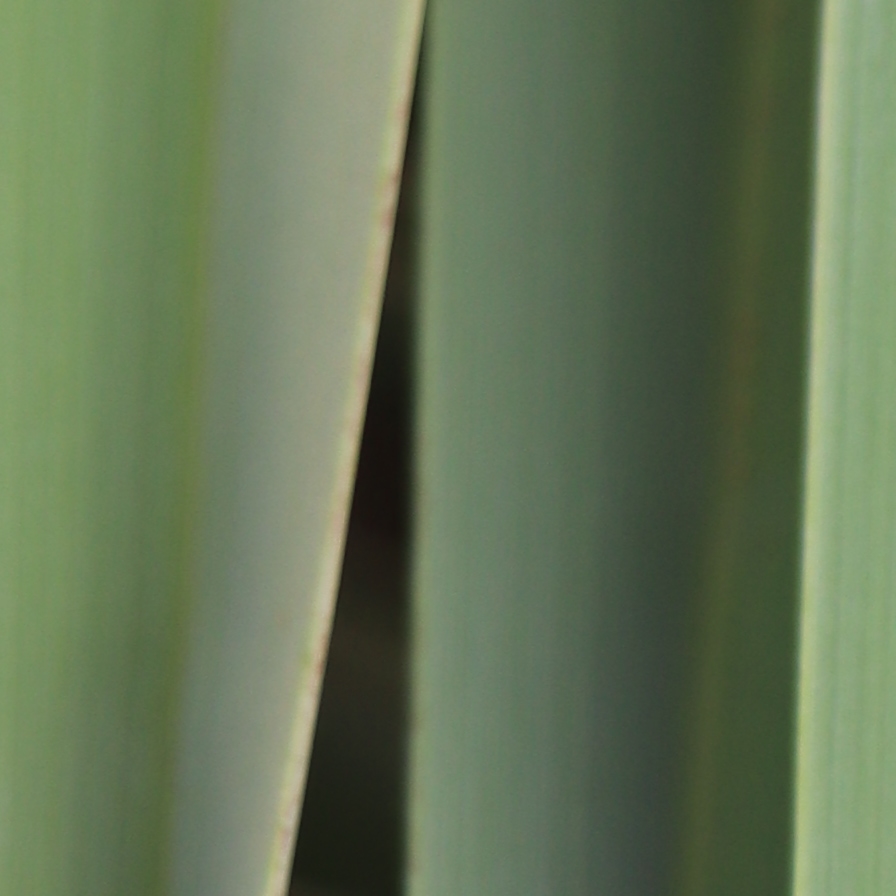
Label: Healthy